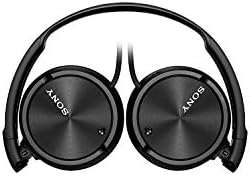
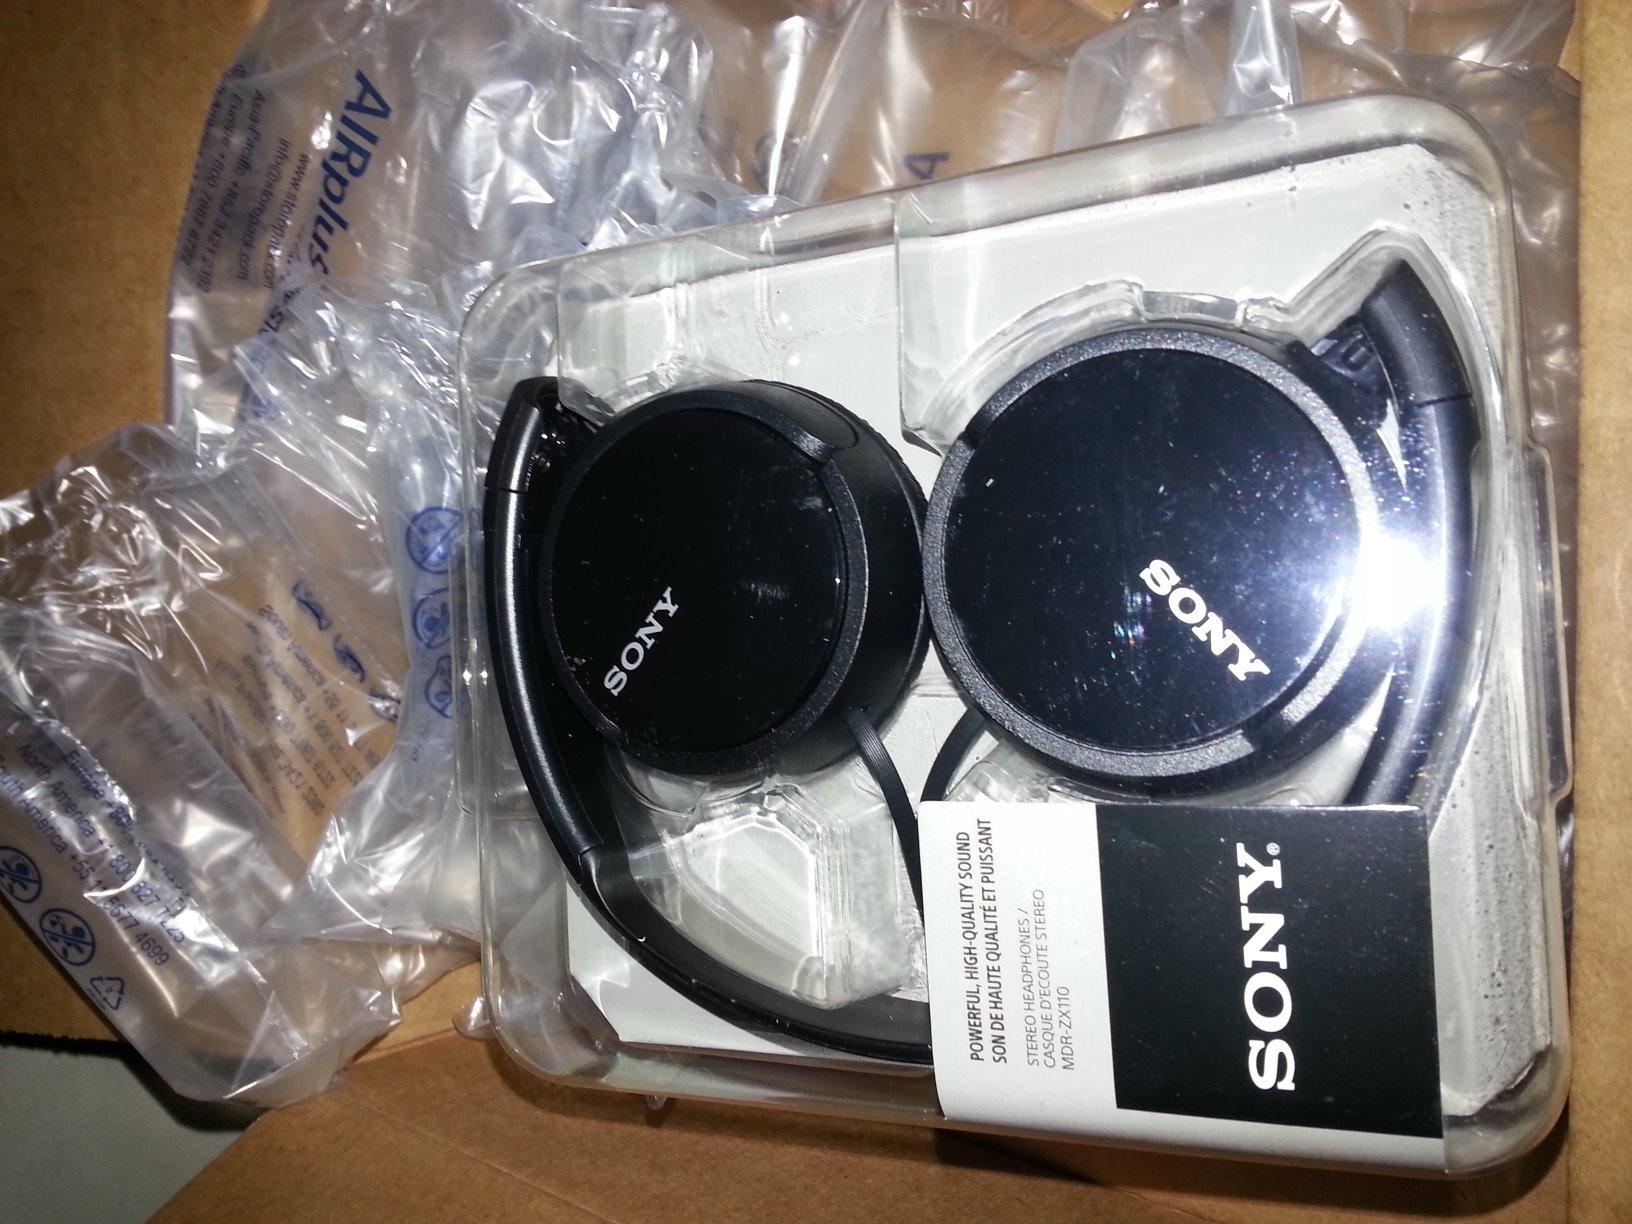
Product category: headphones
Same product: yes